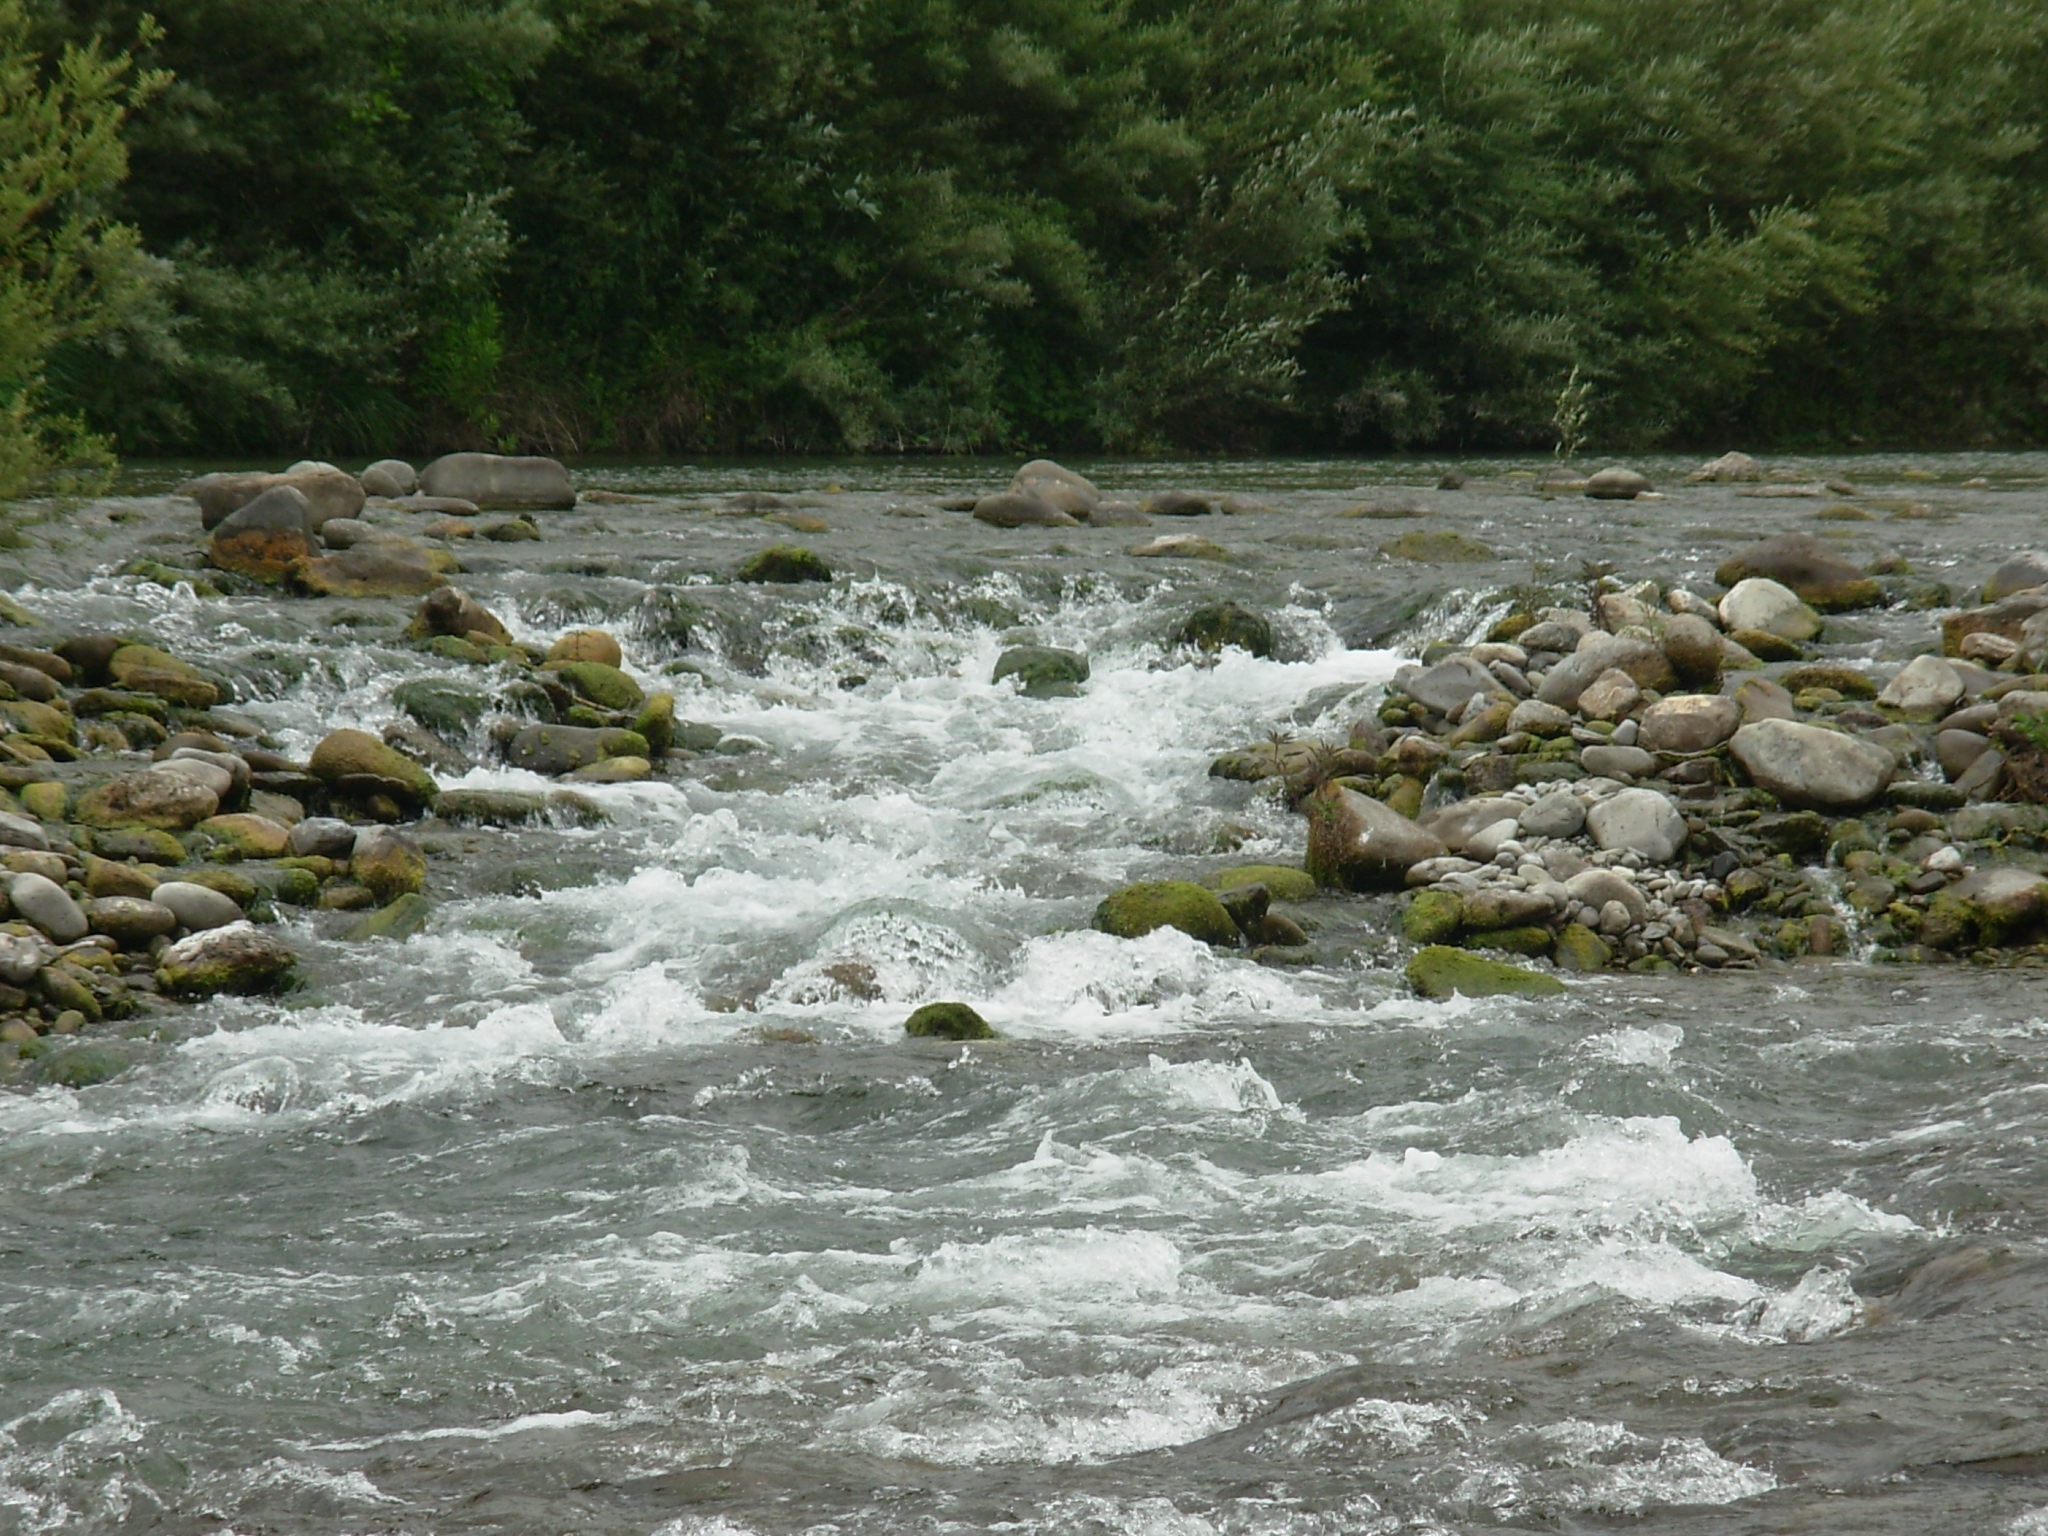
water, creek, river, valley, stream, flow, rapid, body of water, stones, boating, watercourse, stream bed, landform, geographical feature